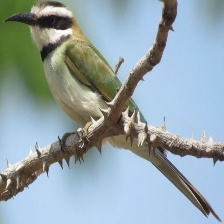
Species: WHITE THROATED BEE EATER
Scientific name: MEROPS ALBICOLLIS
ImageNet parent category: bee_eater